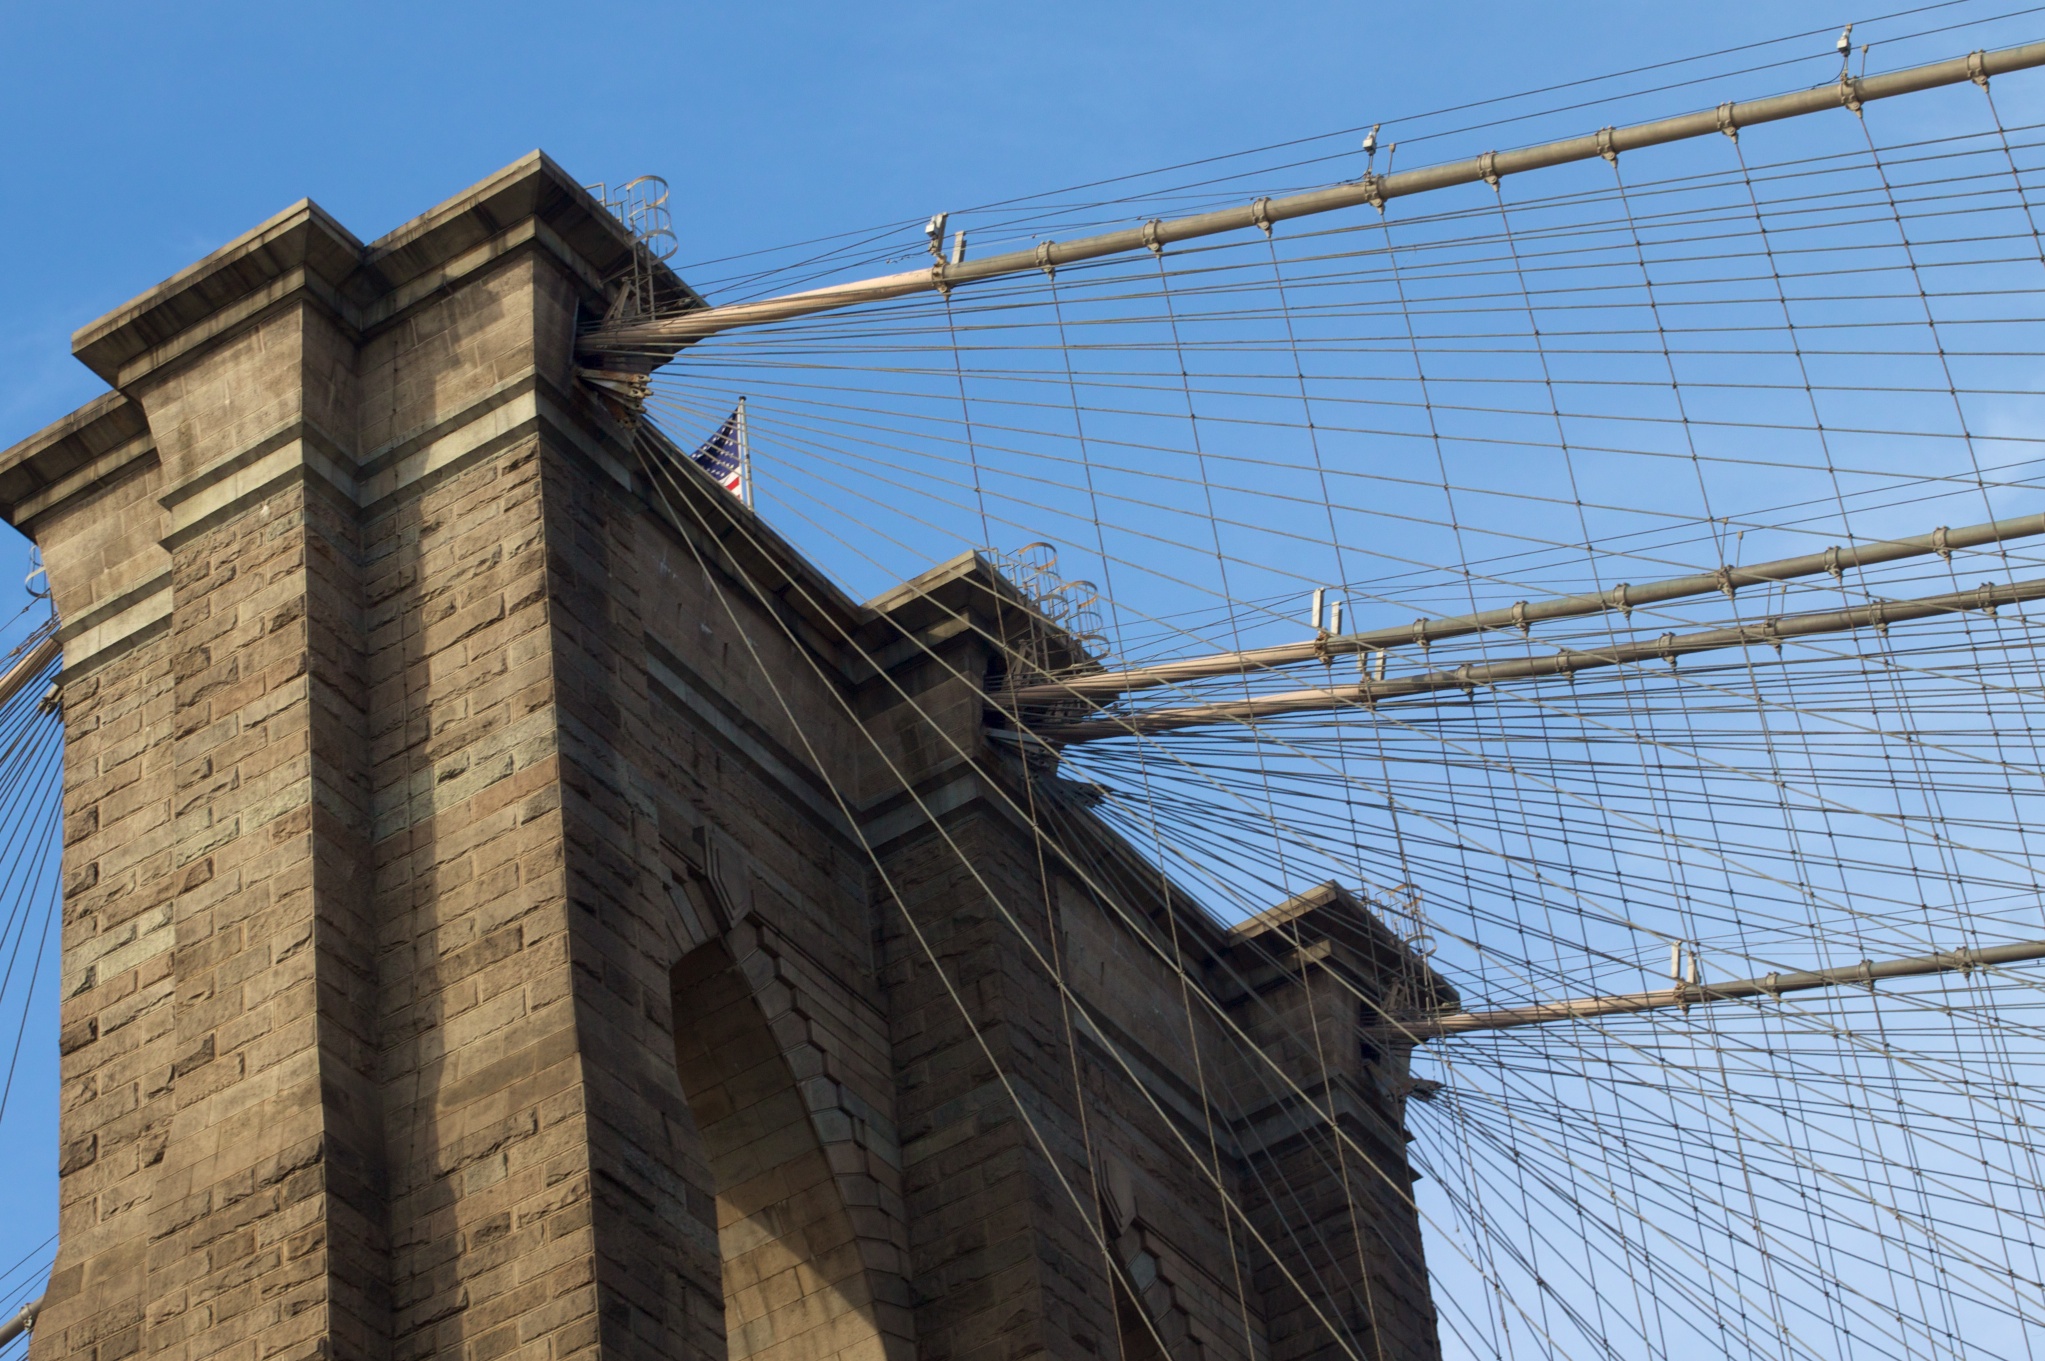
architecture, roof, wall, construction, line, mast, facade, outdoor structure